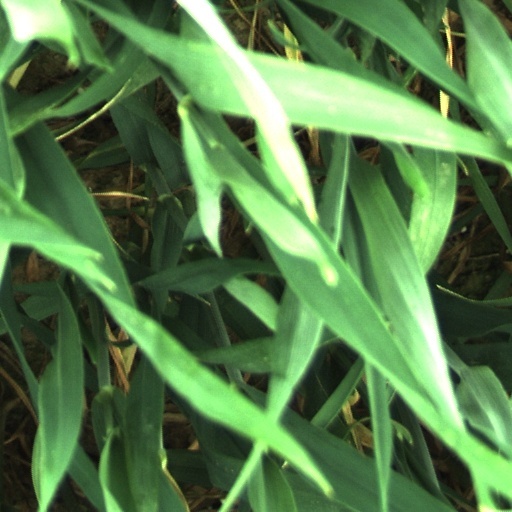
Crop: wheat